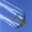
Label: airplane